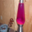
Label: lamp